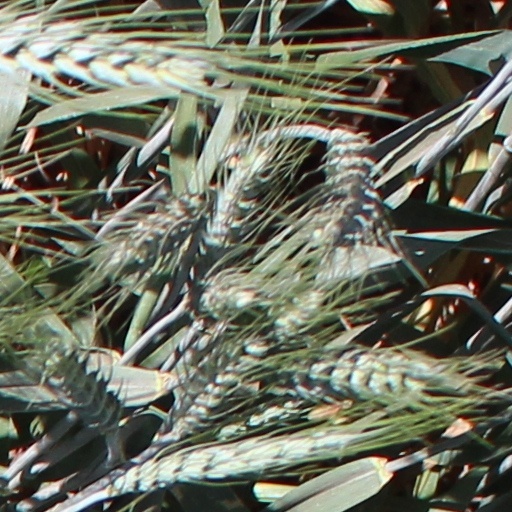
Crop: wheat